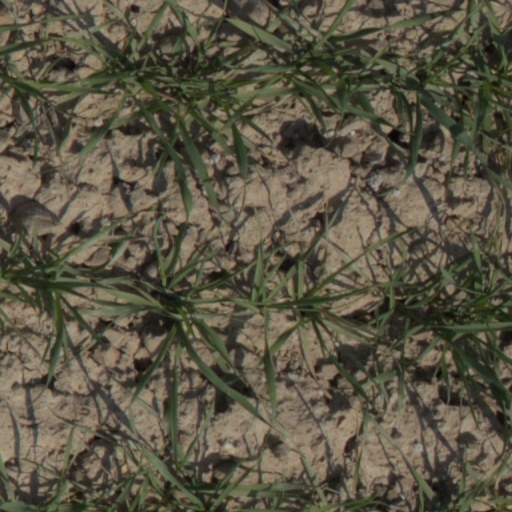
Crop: wheat